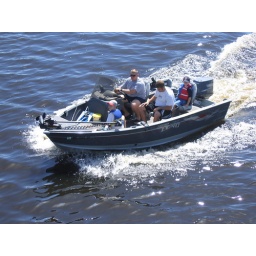
Men and boys in outboard boat on their way to fish in the Black River near La Crosse, Wisconsin, USA.